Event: Nepal Earthquake
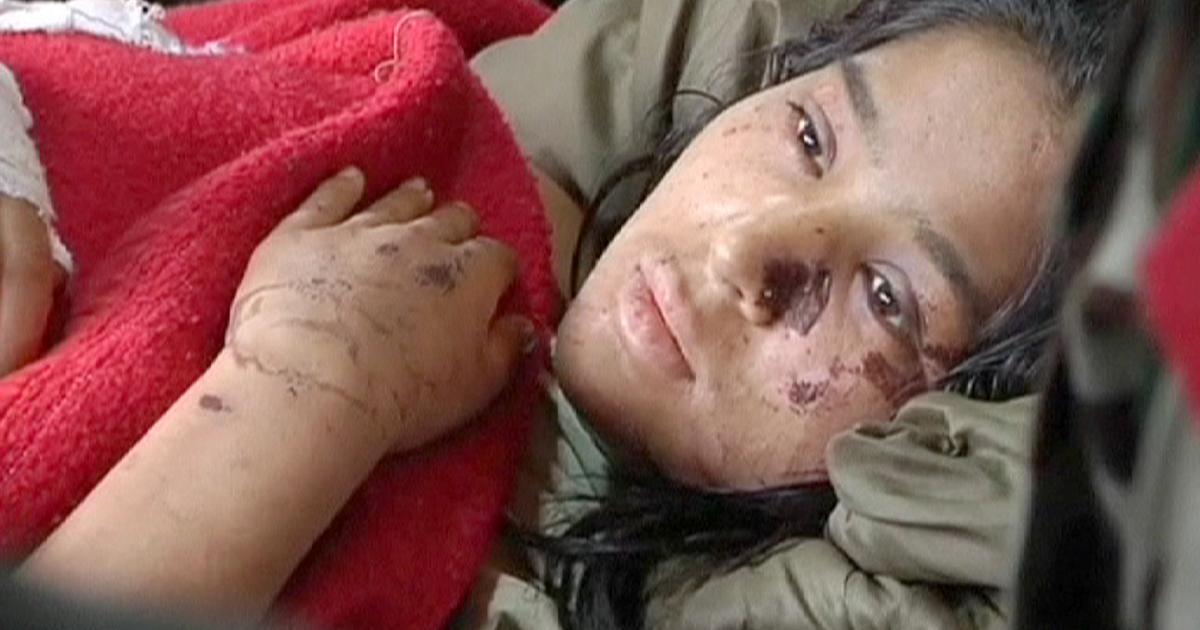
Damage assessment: no_damage